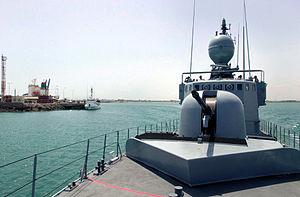
Djibouti, en forme longue la république de Djibouti, est un pays de la Corne de l'Afrique, situé sur la côte ouest du débouché méridional de la mer Rouge. Il est limitrophe de la Somalie au sud, de l'Éthiopie à l'ouest, de l'Érythrée au nord et a, au travers du détroit Bab-el-Mandeb, une frontière maritime avec le Yémen.